Essen Minster

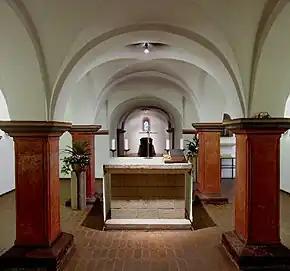
View of the inner crypt of Theophanu

Several dedicatory inscriptions for parts of the new church survive from the years 960 to 964, from which it can be concluded that the fire of 946 had only damaged the church. No inscriptions survive for the nave and choir, which were probably retained from the earlier church. The individual stages of construction are uncertain; some parts could have been begun or even completed before the fire. Taking advantage of necessary renovations to expand the church enclosure was not unusual. The new parts, presumably built at the order of the abbesses Agana and Hathwig, were an outer crypt, a westwork and a narthex and an external chapel of St John the Baptist. This building can be reconstructed from archaeological finds and did not have a long existence, because a new church was erected, perhaps under the art loving Abbess Mathilde, but maybe only under Abbess Theophanu (r. 1039–1058). Possibly, a new building was begun under Mathilde and completed under Theophanu. Significant portions survive from the new Ottonian building.